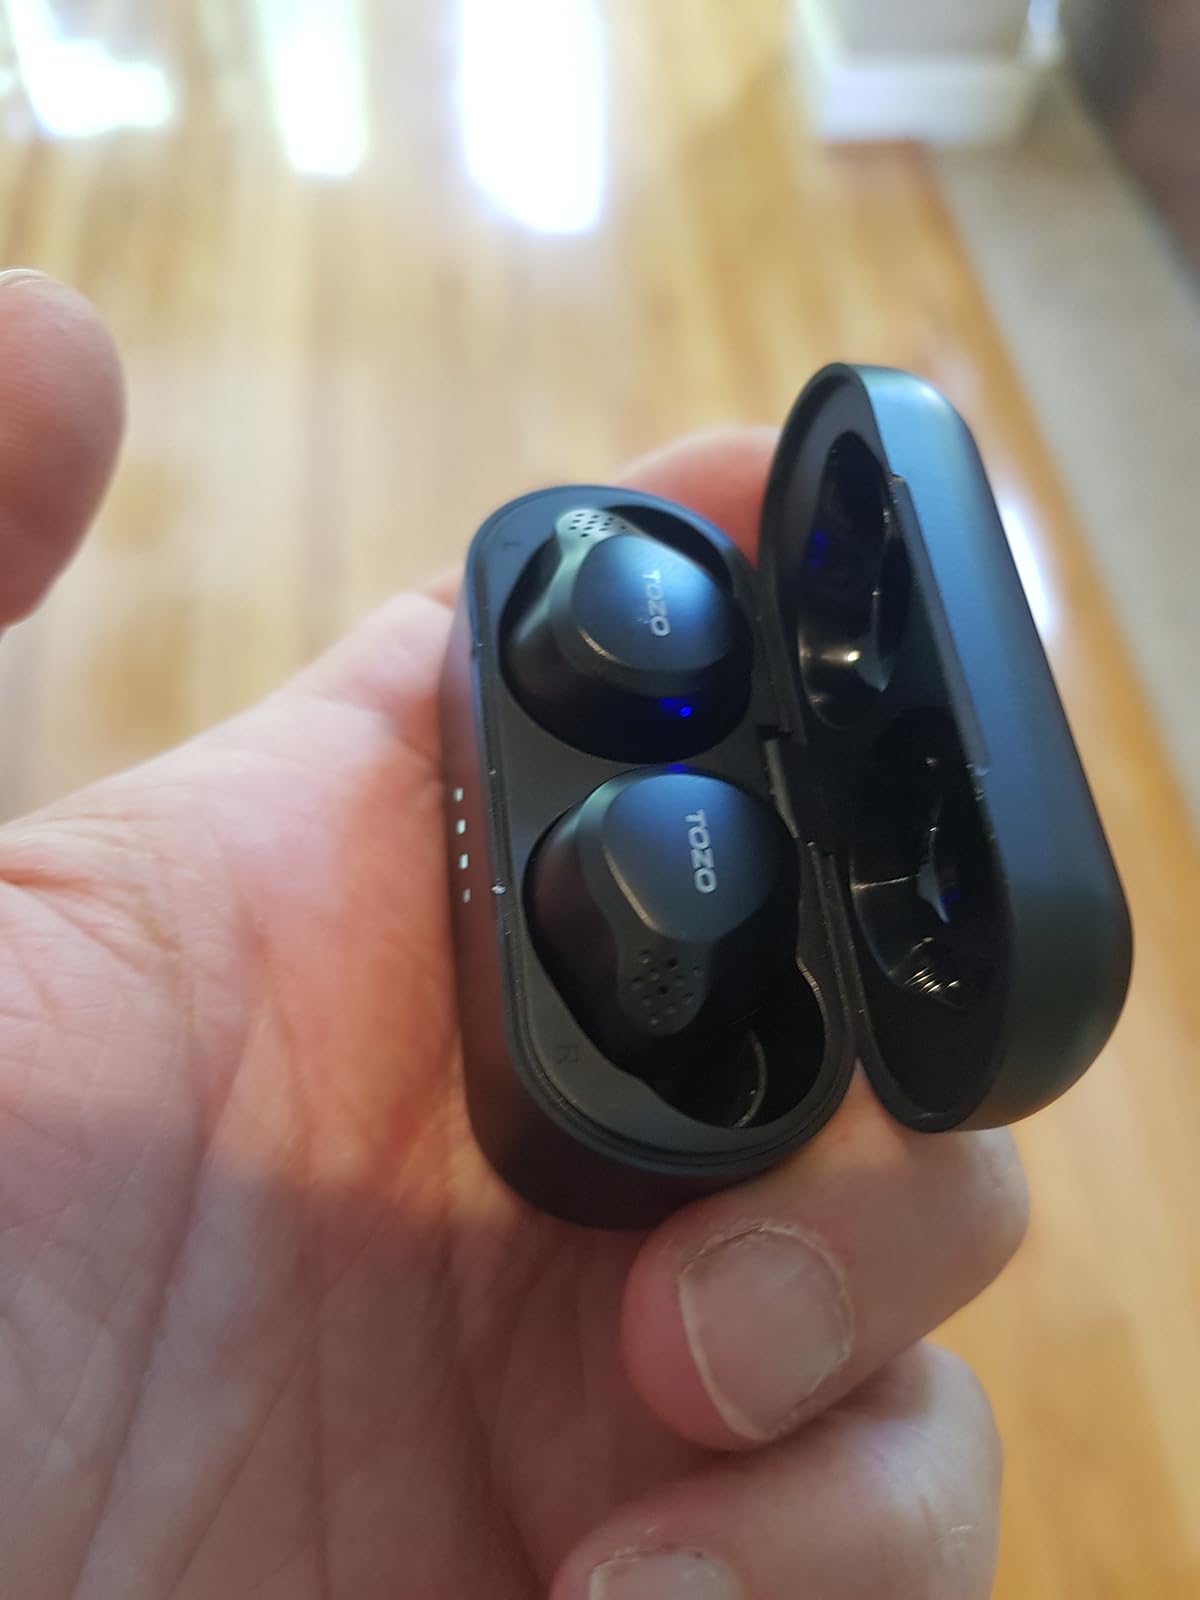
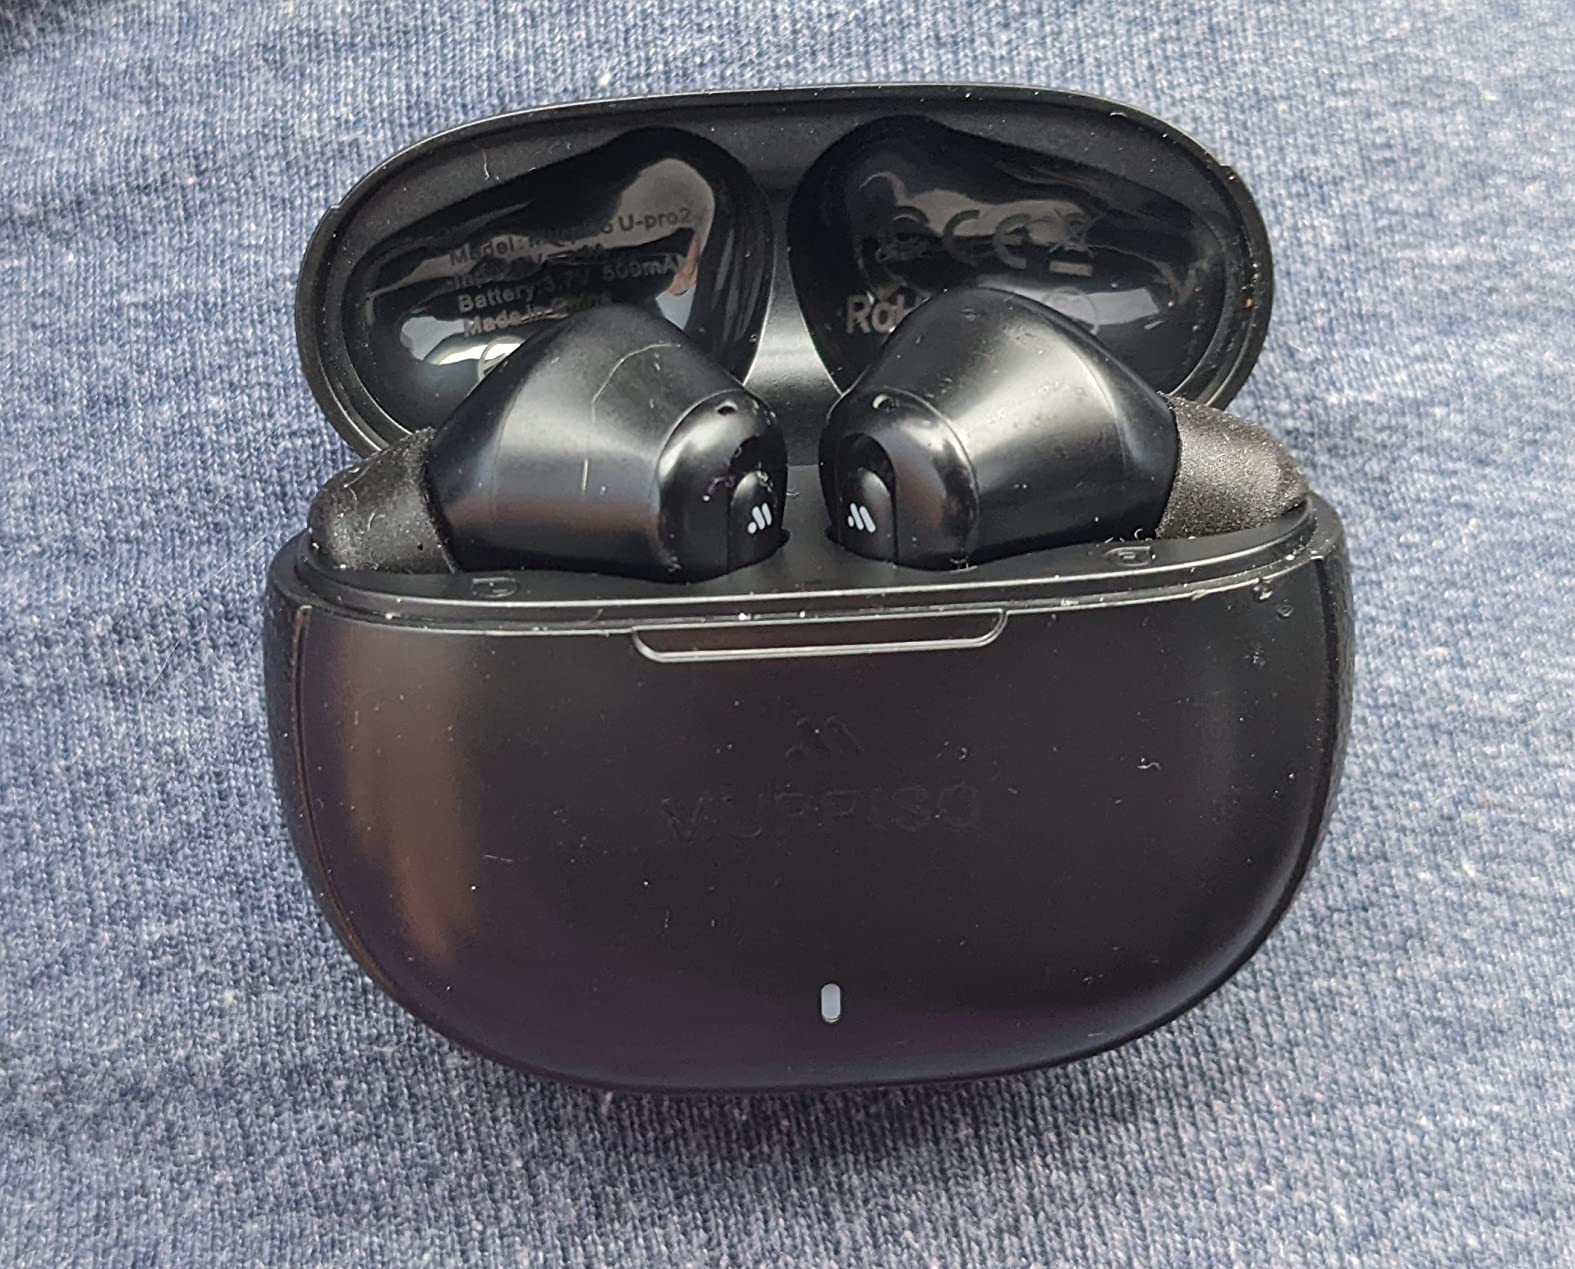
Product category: earbuds
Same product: no